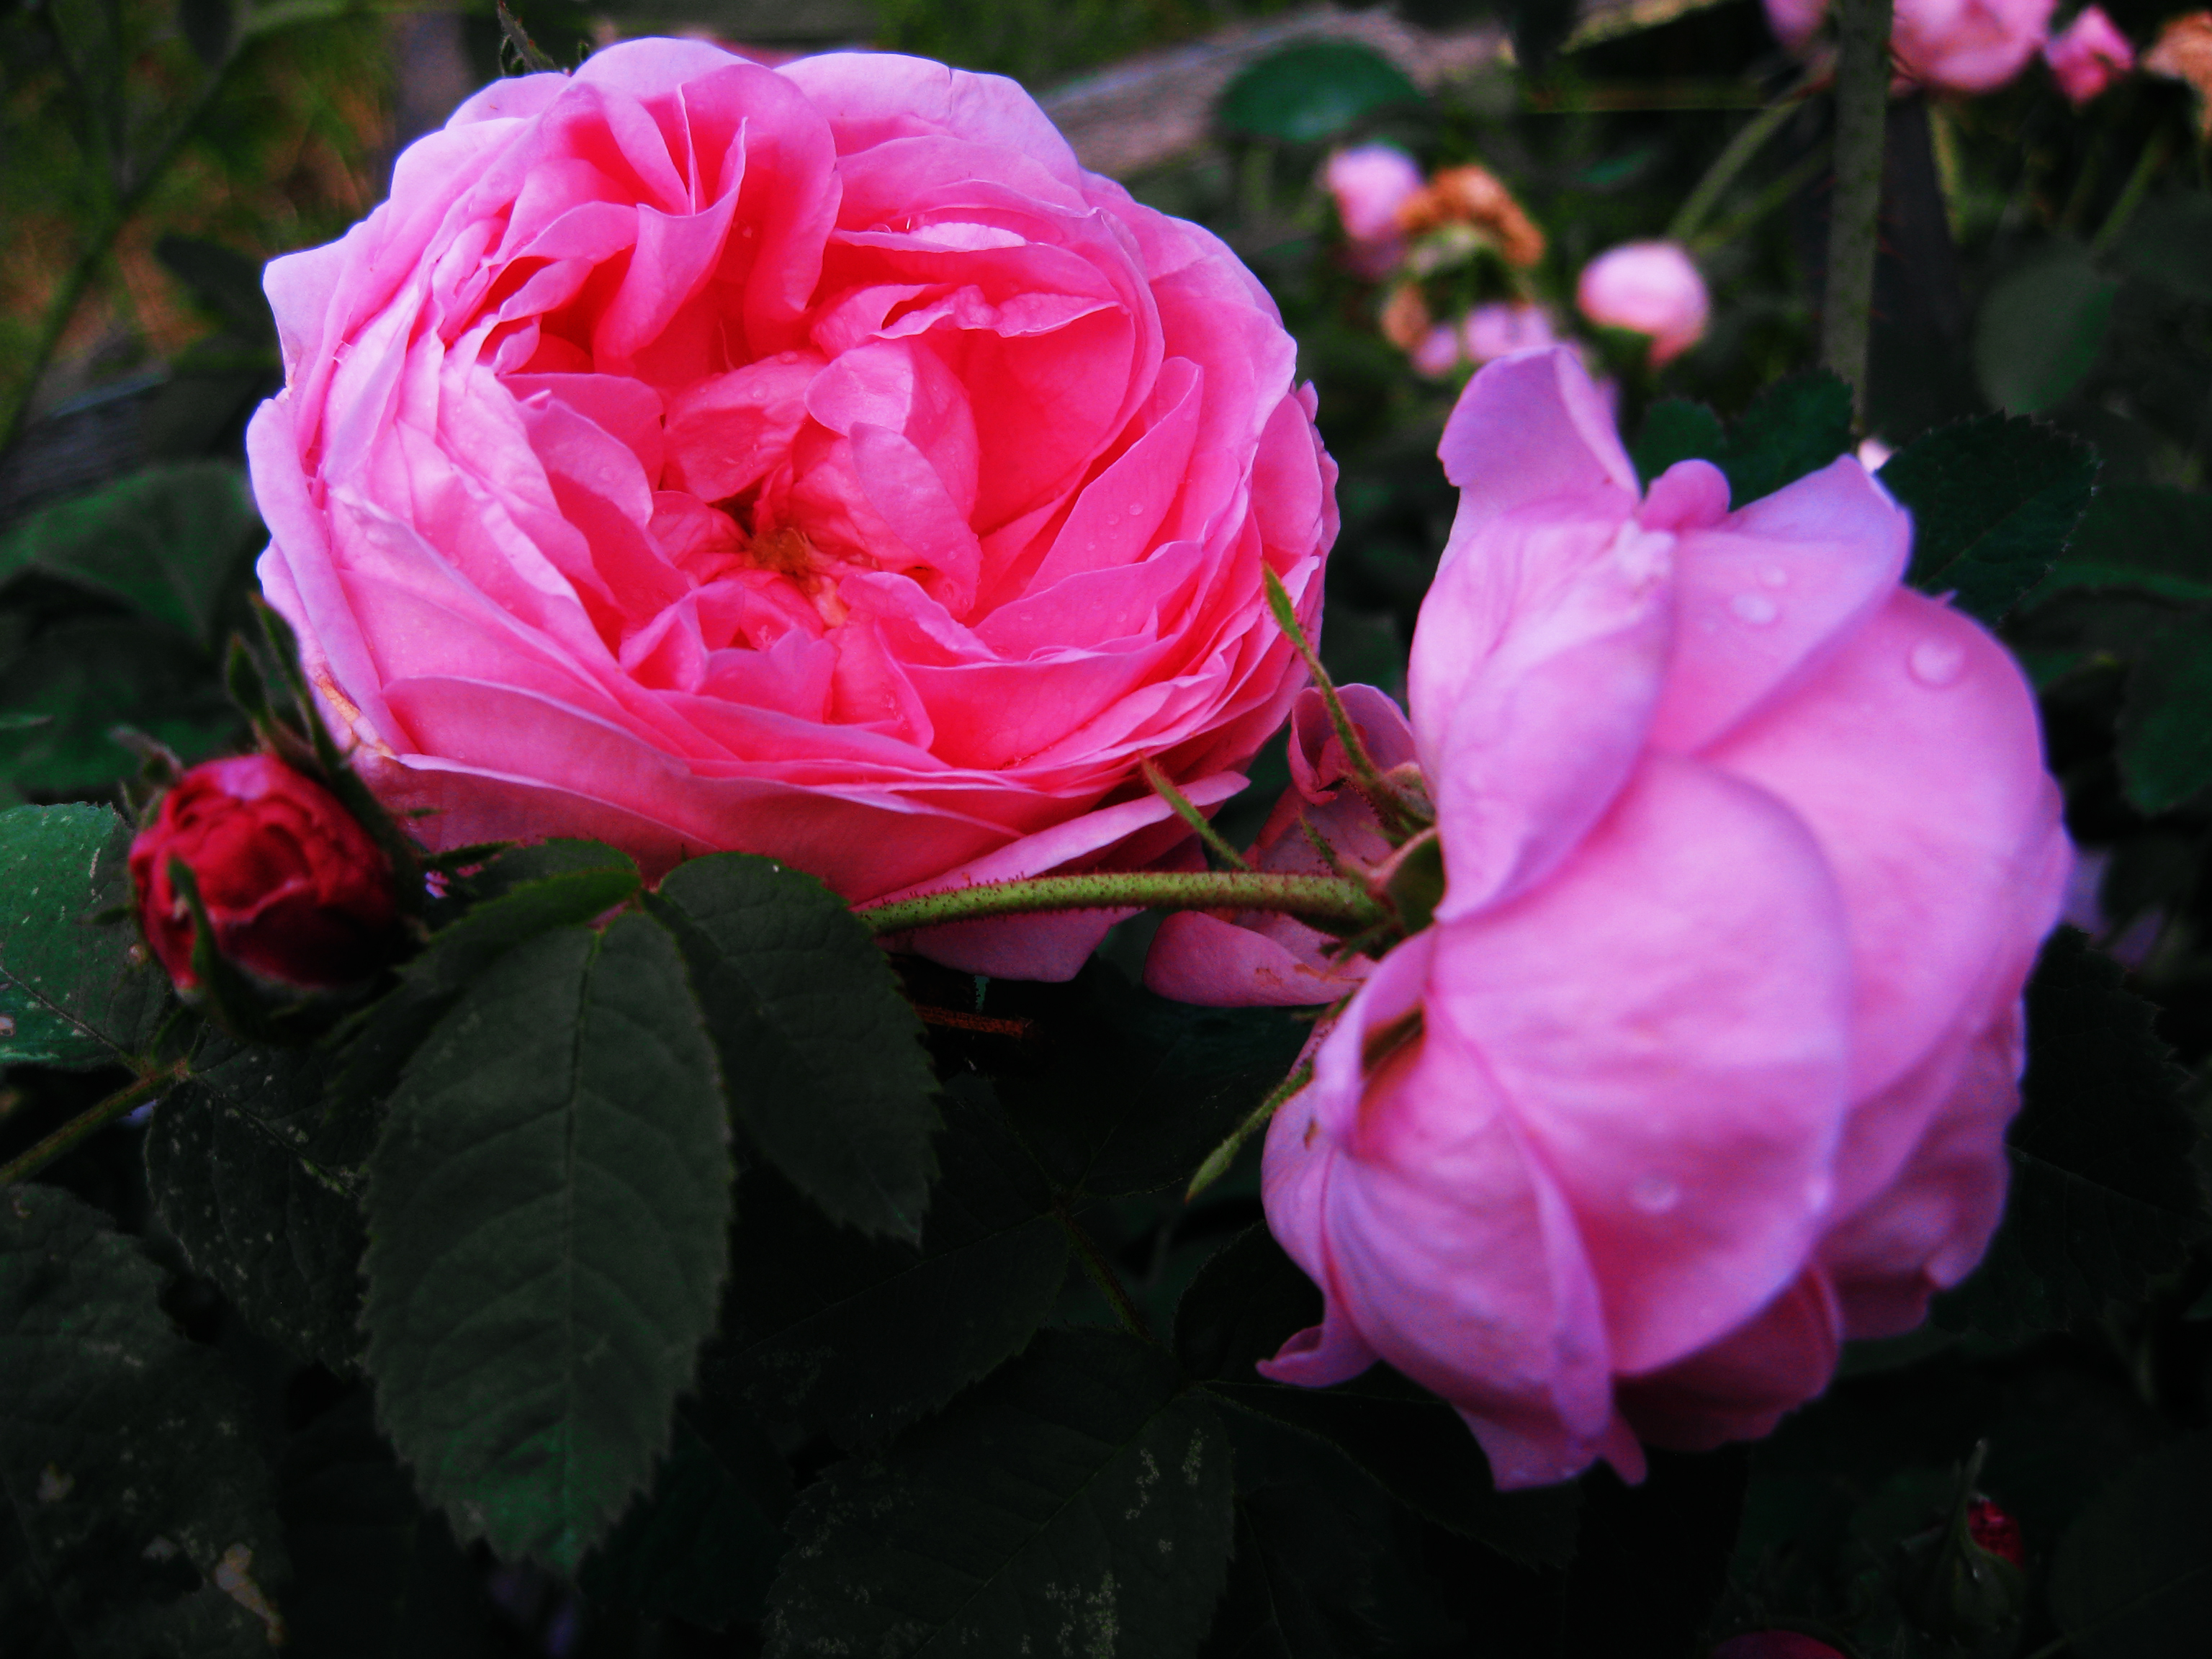
images, flower, plant, natural environment, petal, botany, Hybrid tea rose, pink, garden roses, rose, groundcover, shrub, herbaceous plant, magenta, annual plant, rose family, rose order, floribunda, grass, flowering plant, rosa centifolia, close up, perennial plant, garden, china rose, plant stem, rosa wichuraiana, Begonia family, floristry, peony, pink family, still life photography